The Cavern Clan

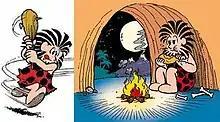
Pitheco, the main character.

The Cavern Clan ("Piteco") is a Brazilian comic strip created in 1961 by Mauricio de Sousa. It is part of the "Monica's Gang" series.